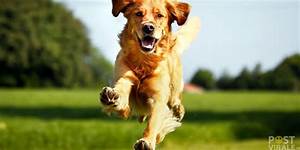
Label: cane